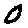
Label: 0